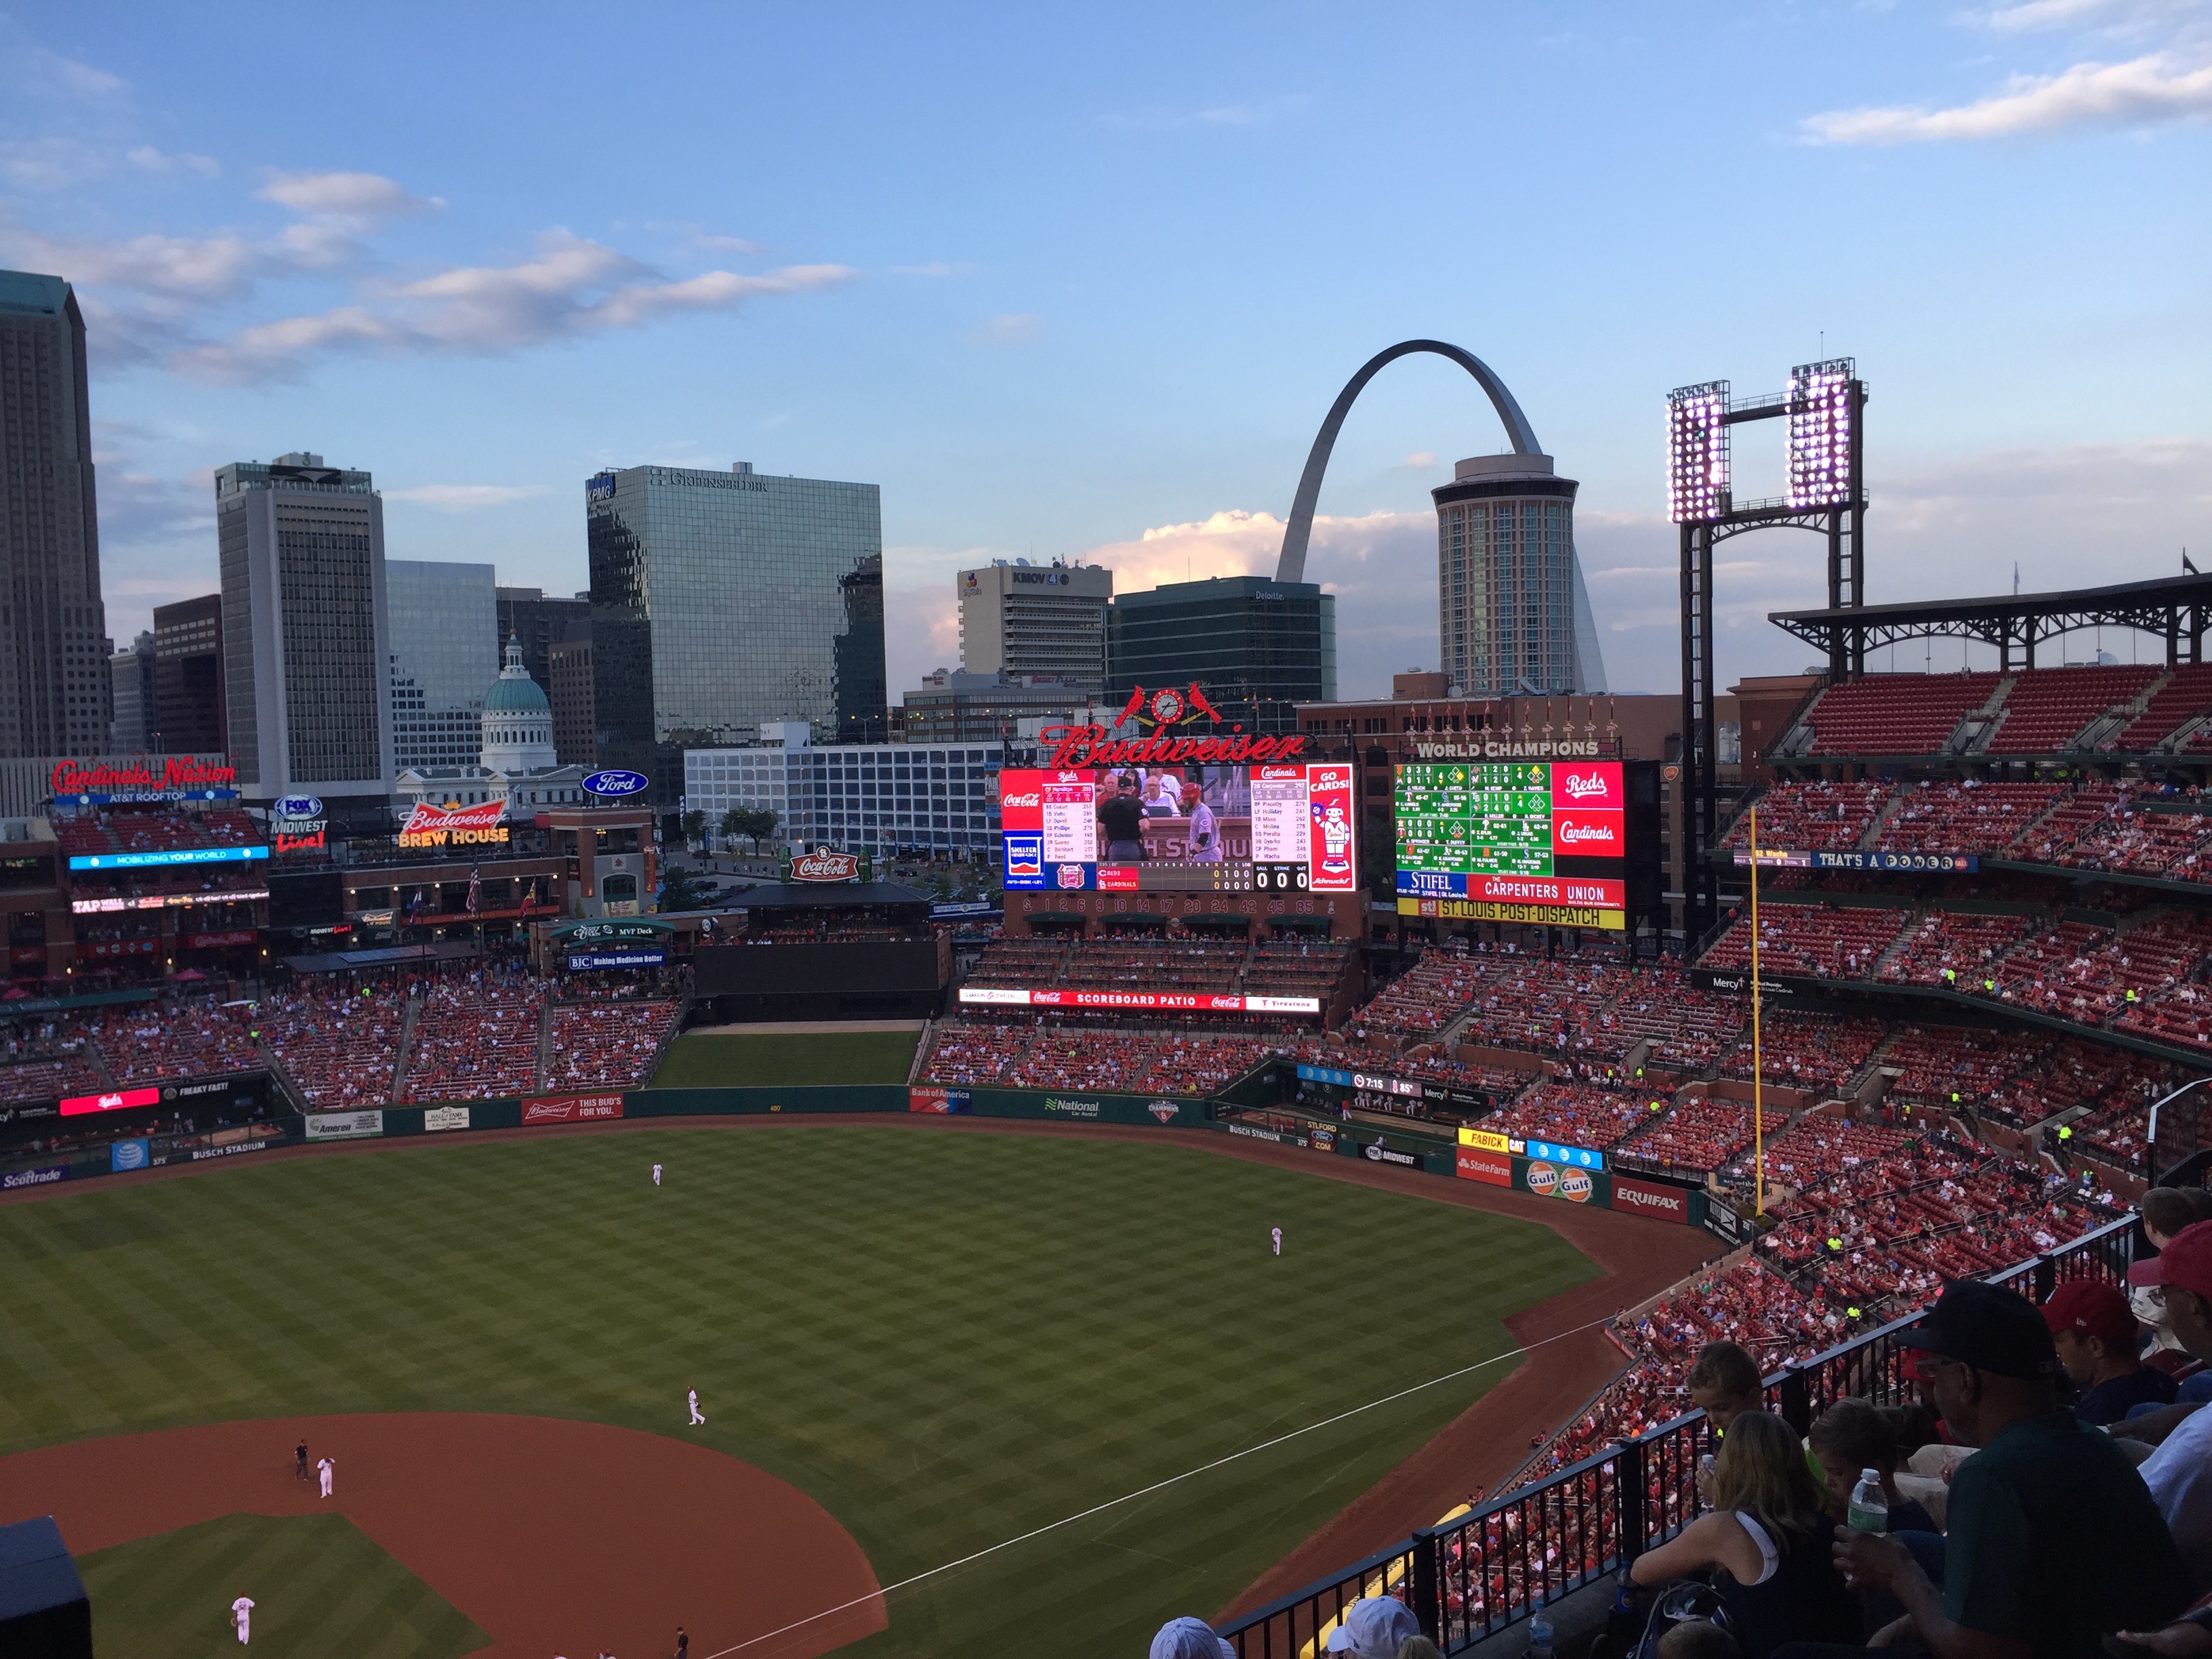
structure, stadium, baseball field, arena, race track, baseball park, geographical feature, sport venue, soccer specific stadium